Polyrhythm

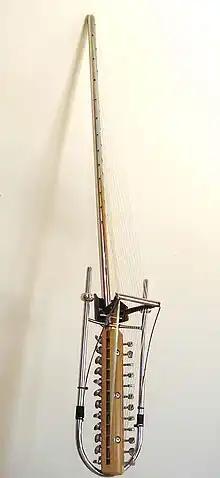
Signature Series Gravikord

Concerning the use of a two-over-three (2:3) hemiola in Beethoven's String Quartet No. 6, Ernest Walker states, "The vigorously effective Scherzo is in time, but with a curiously persistent cross-rhythm that does its best to persuade us that it is really in ."